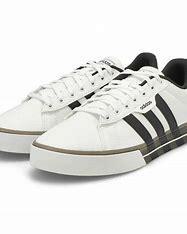
Brand: Adidas
Model: Daily 3